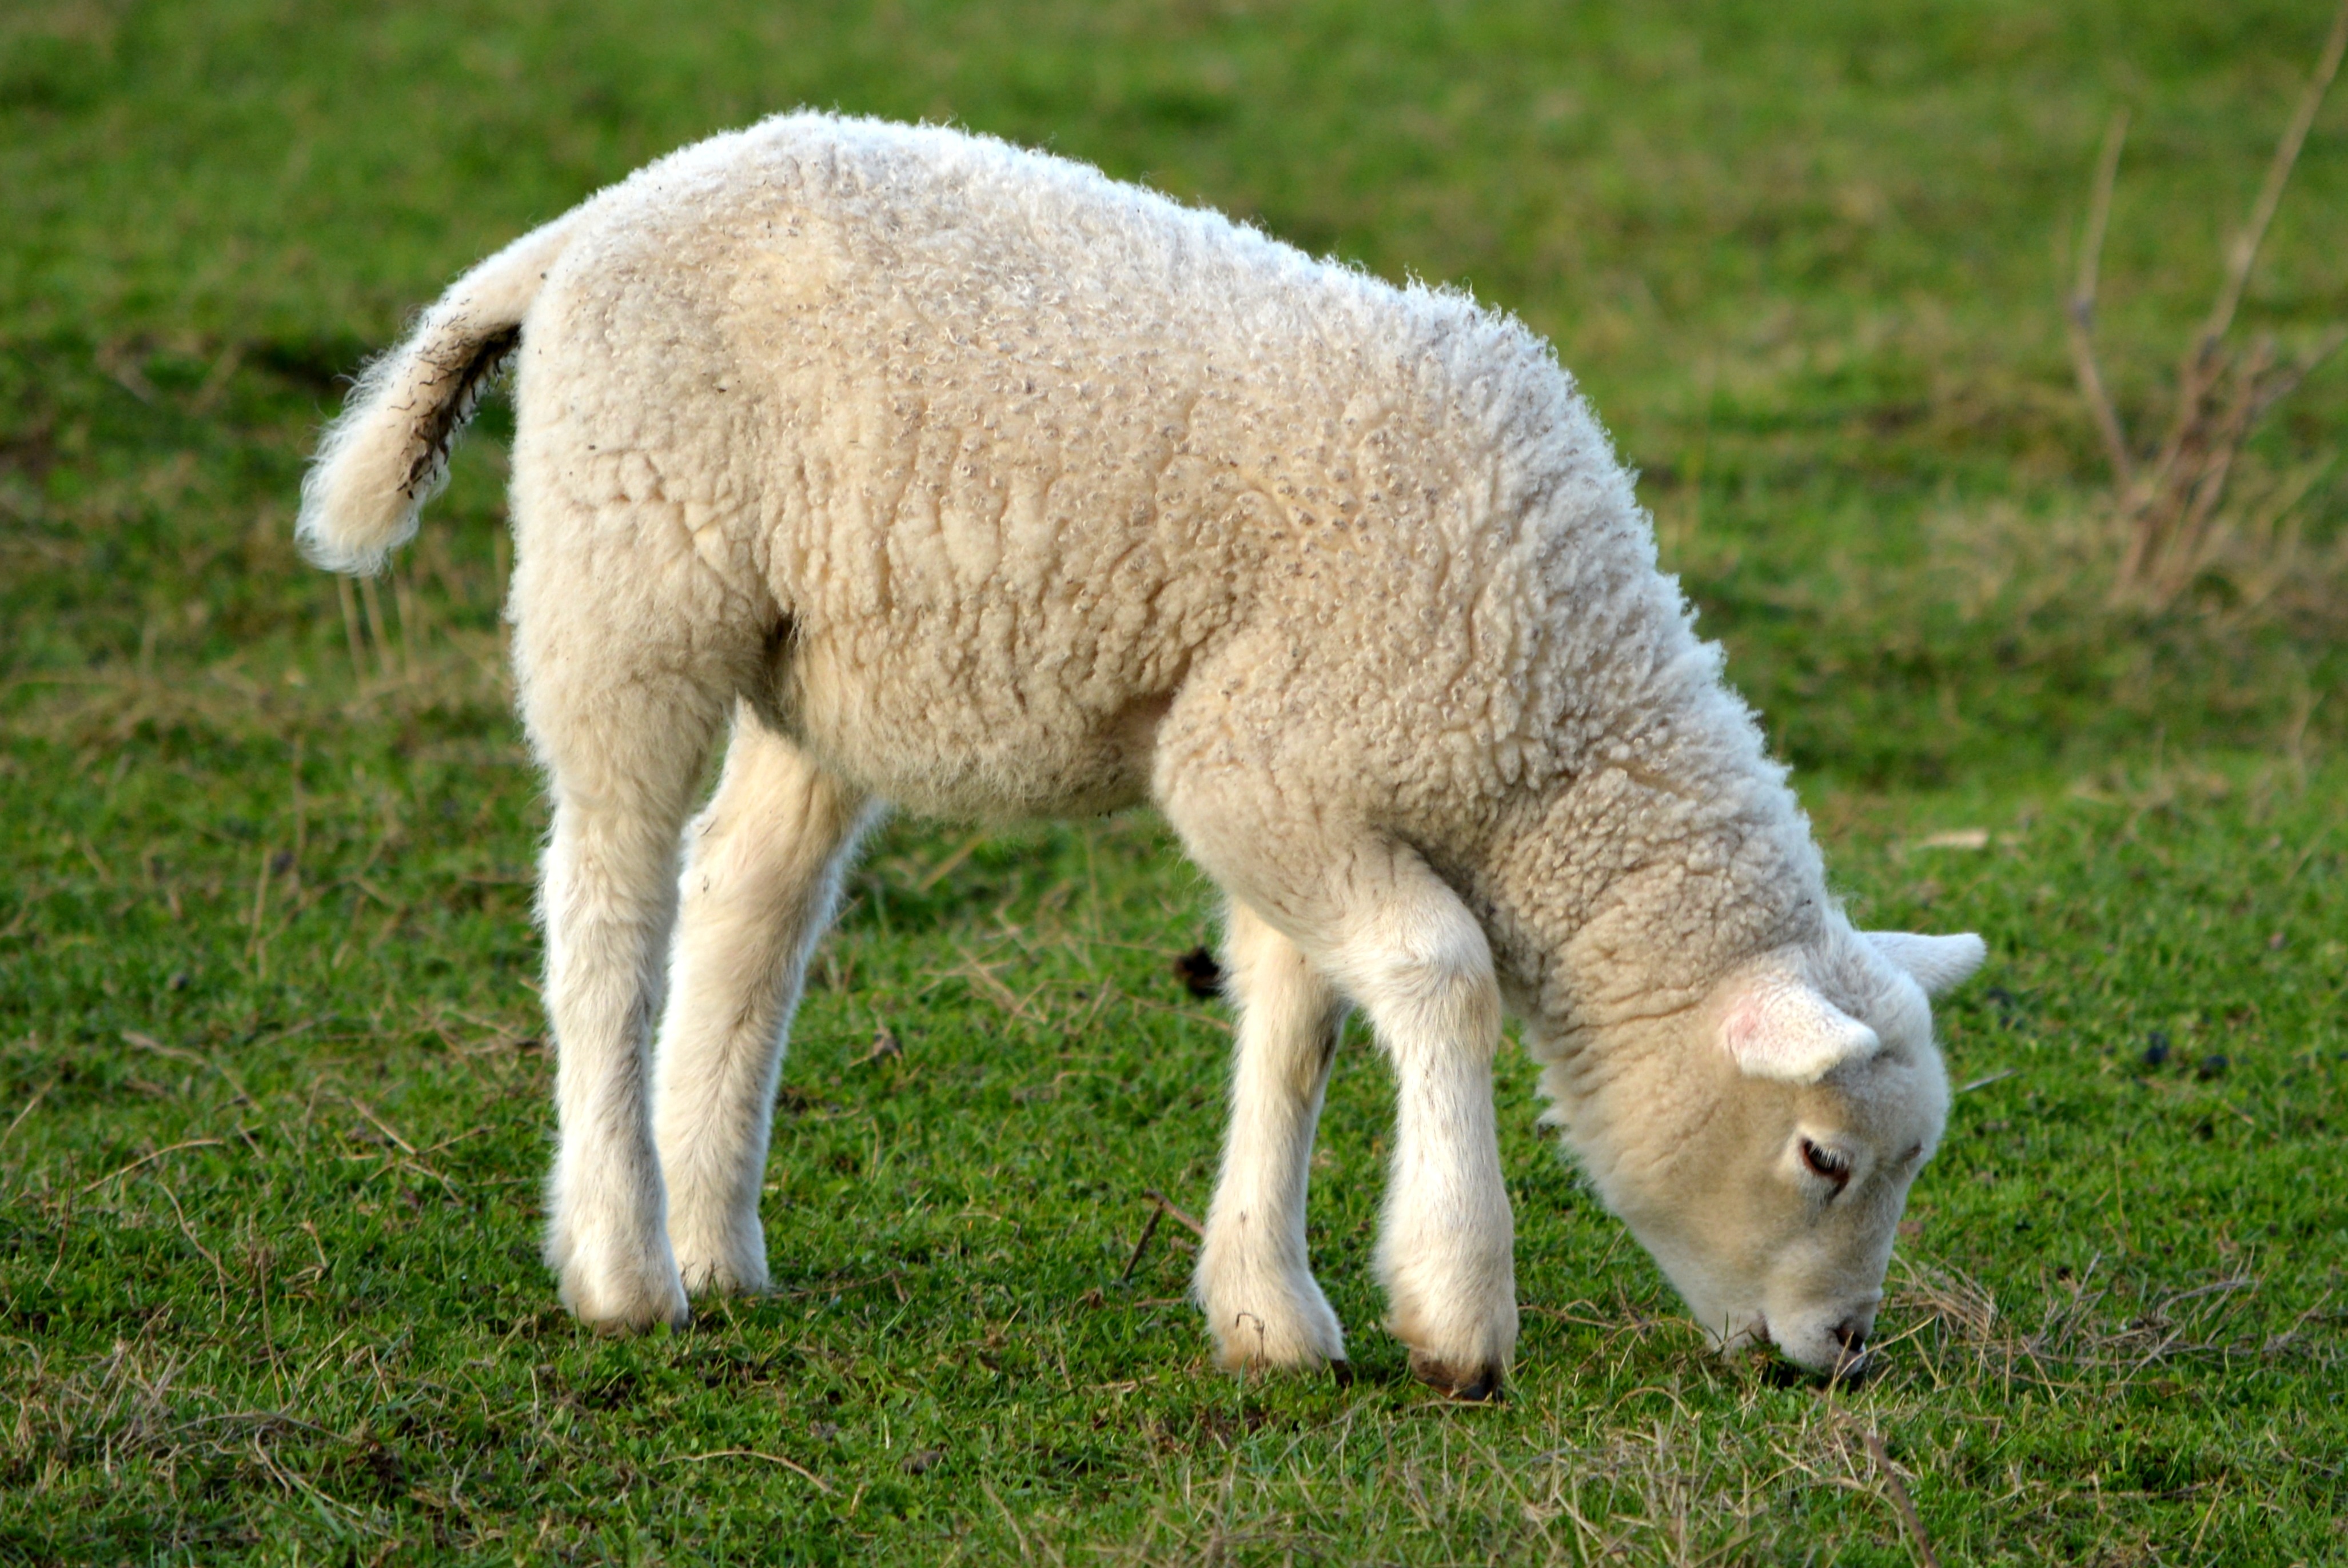
nature, grass, animal, spring, herd, pasture, grazing, sheep, mammal, fauna, lamb, grassland, vertebrate, sheeps